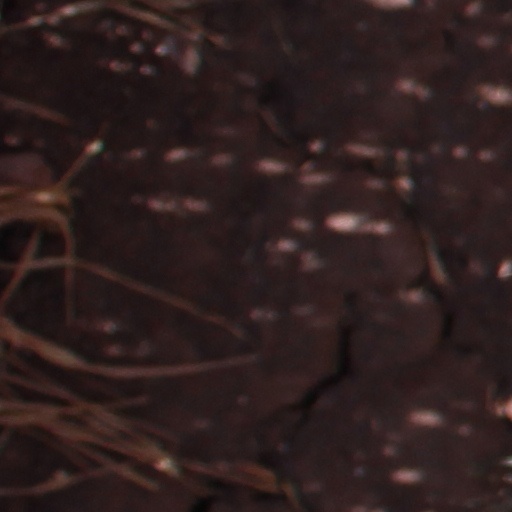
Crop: wheat